Hammond's Candies

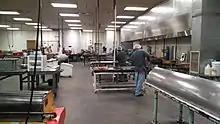
Interior of Hammond's Candies factory

Hammond's has expanded its offerings to include dips, pretzels, caramel corns and chocolate bars. After acquiring McCraw's Candies and Old Dominion Peanut Company, they further expanded their offerings to include peanut brittle and flat taffy.